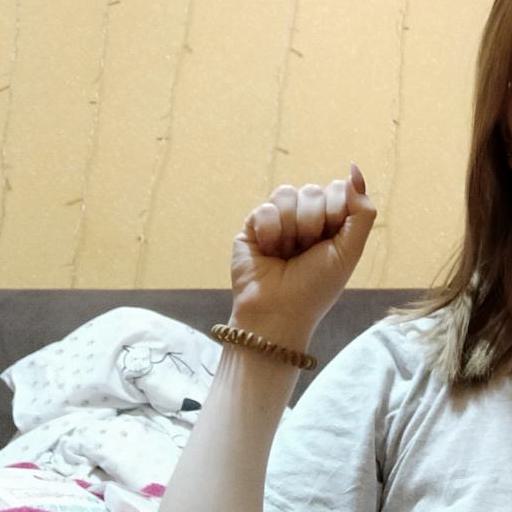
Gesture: fist